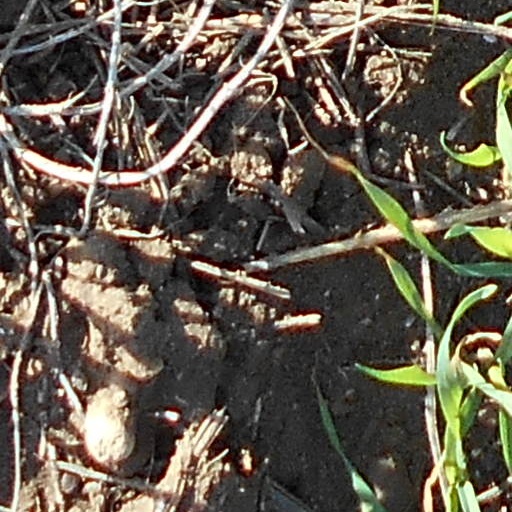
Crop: wheat